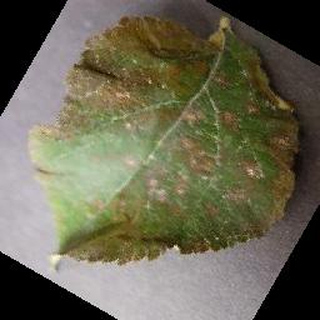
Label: apple_cedar_apple_rust